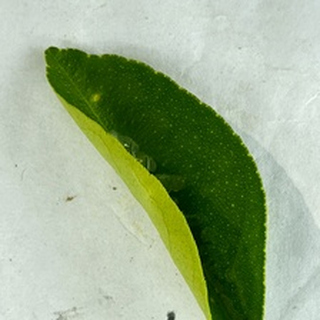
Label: healthy_lemon